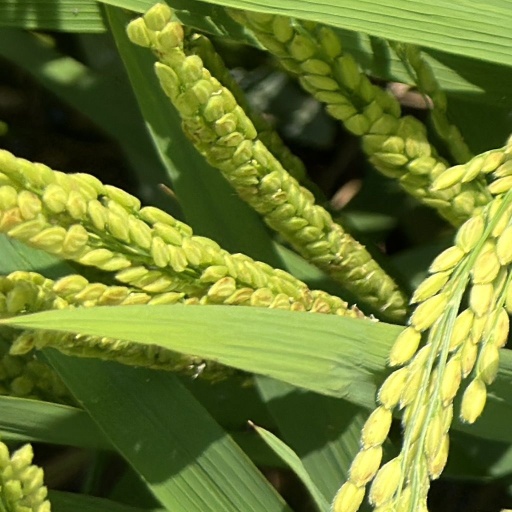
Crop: rice